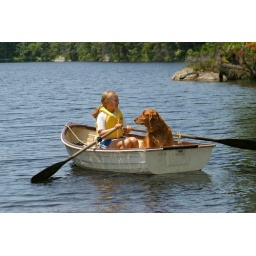
Young Girl in Row Boat with Golden Retriever. boat rowboat water golden retriever &amp;quot;golden retriever&amp;quot; dog